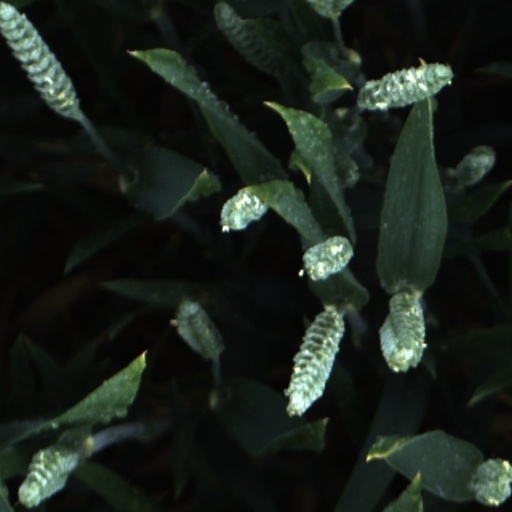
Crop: wheat